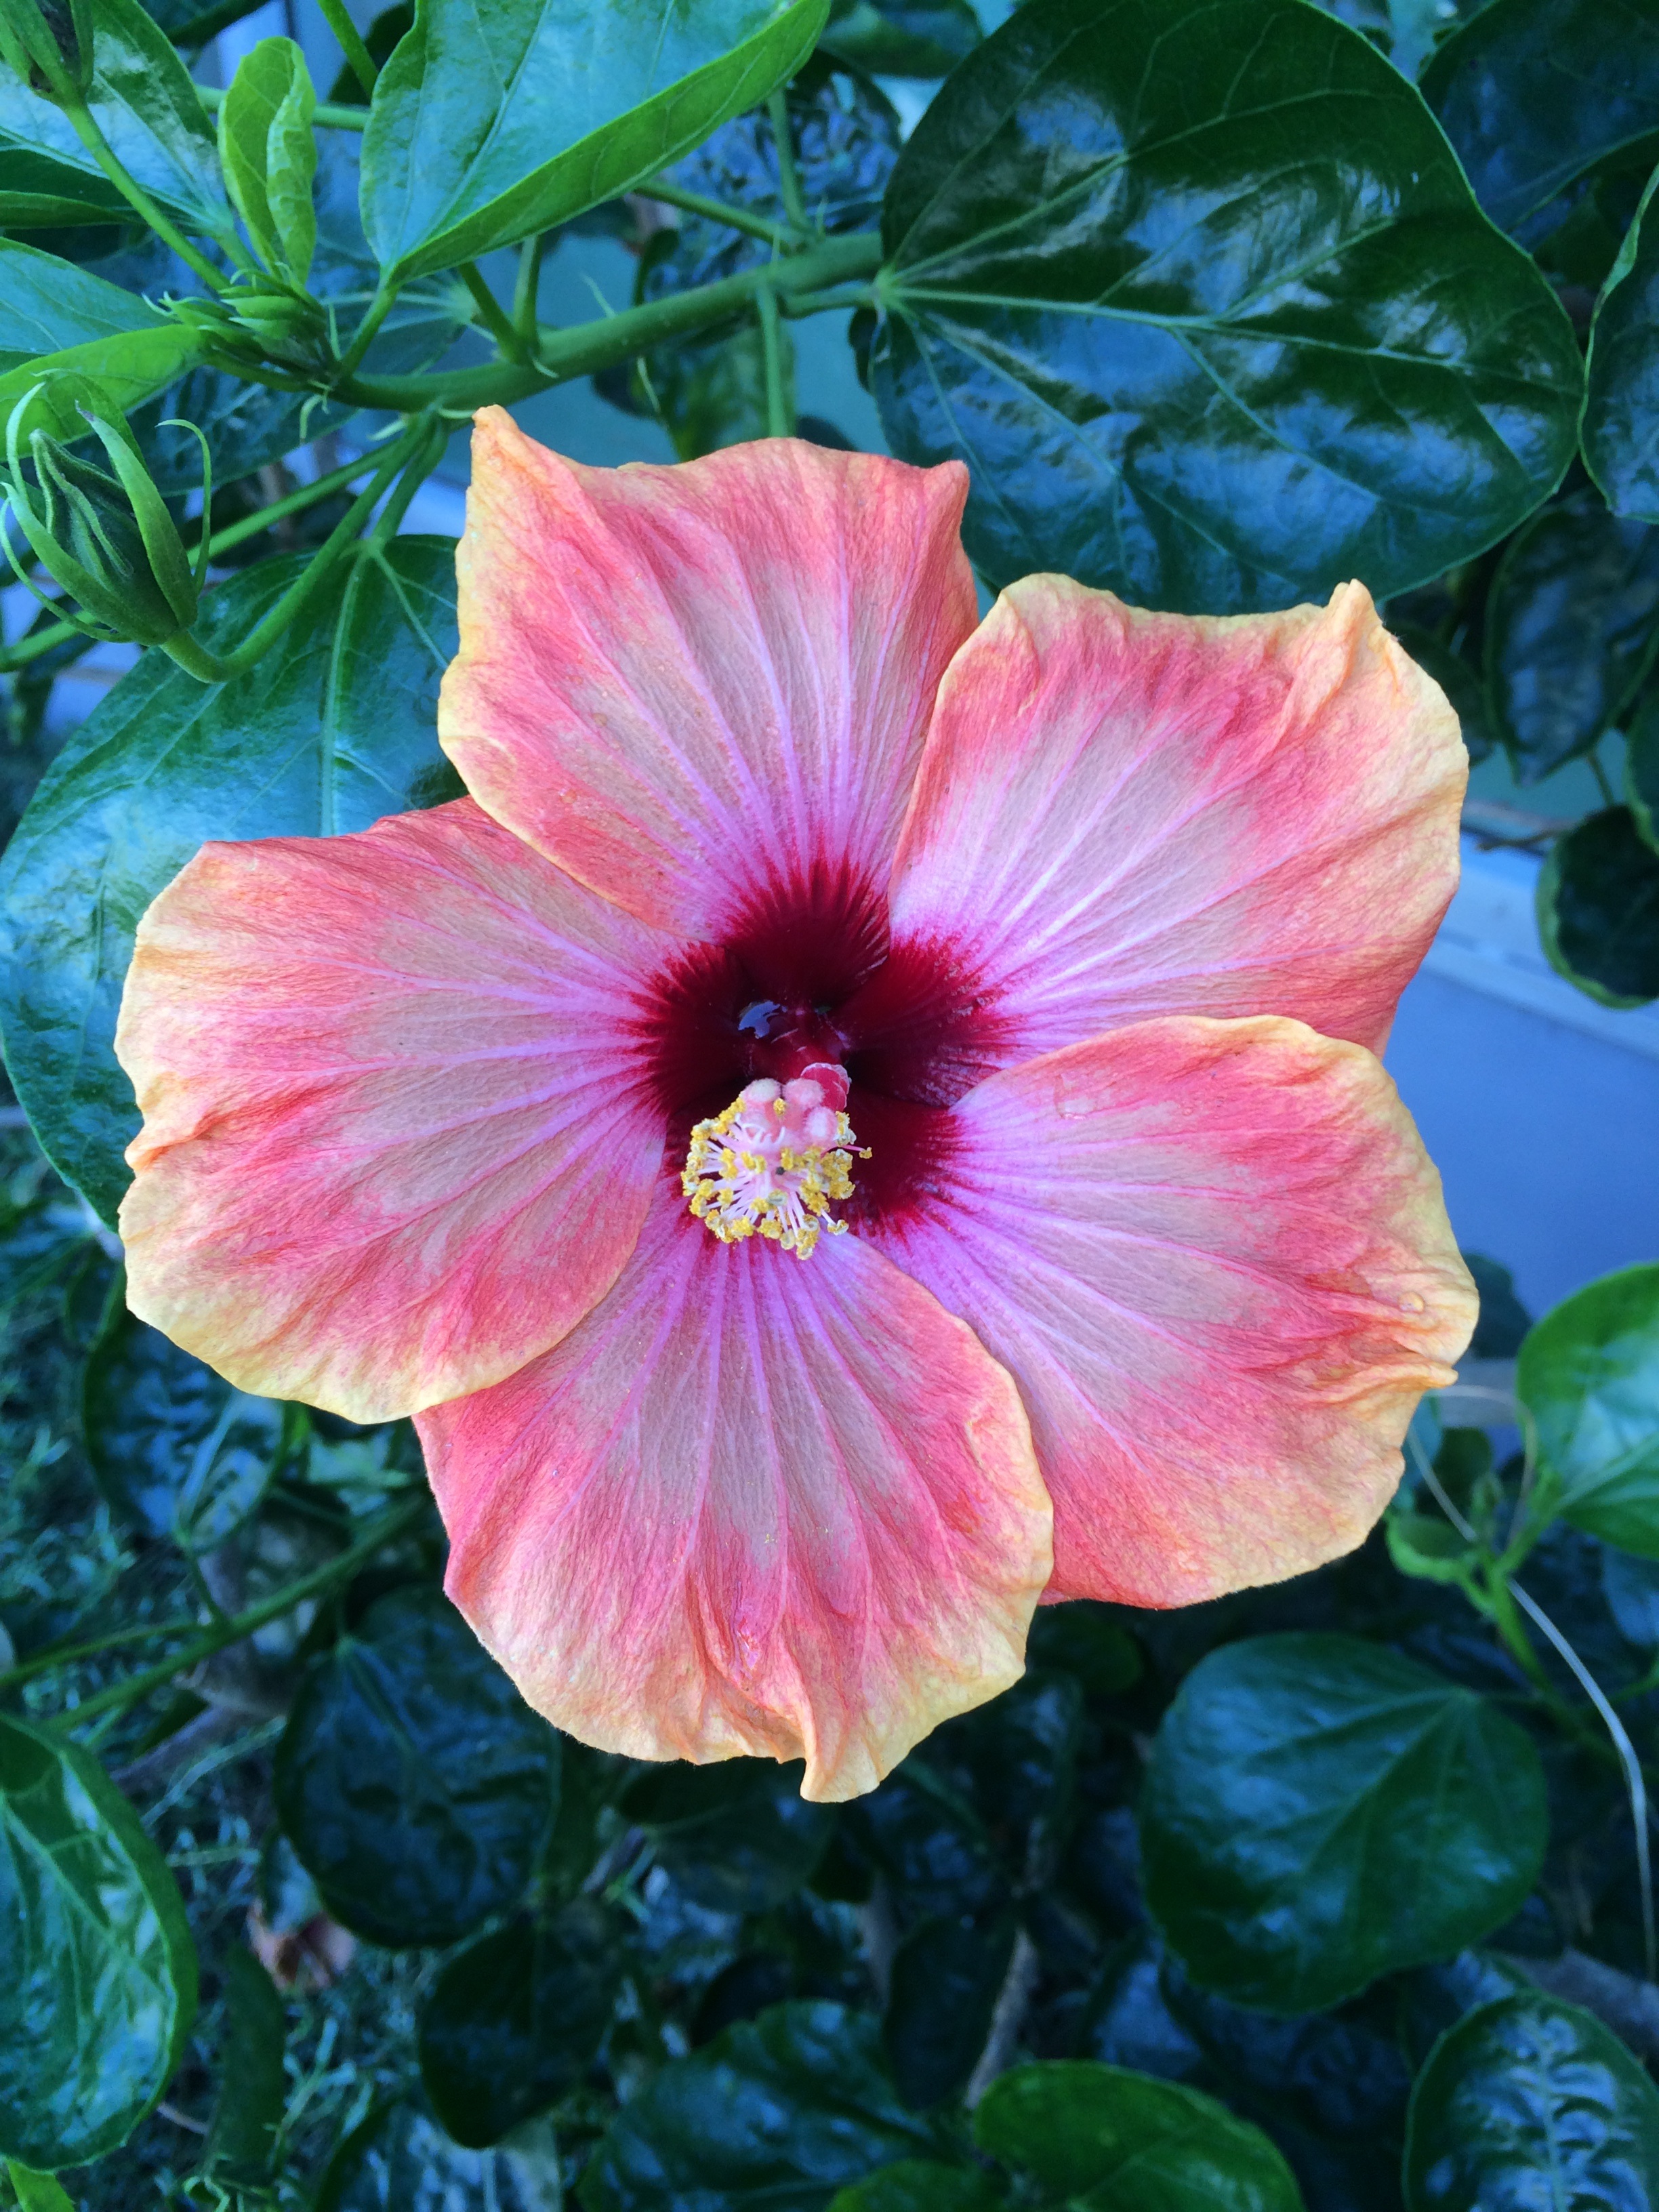
plant, flower, petal, botany, pink, flora, hibiscus, malvales, flowering plant, chinese hibiscus, annual plant, land plant, mallow family